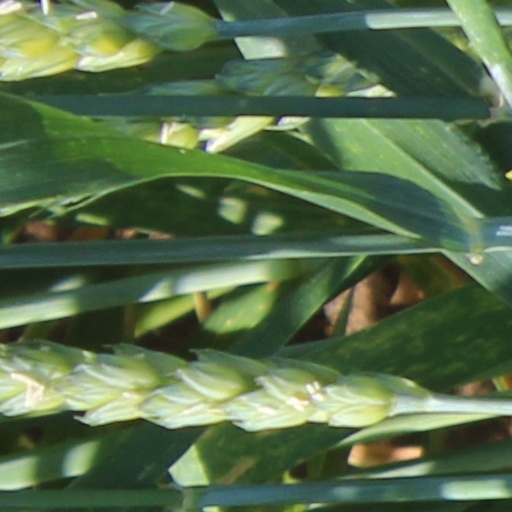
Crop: wheat